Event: Ecuador Earthquake
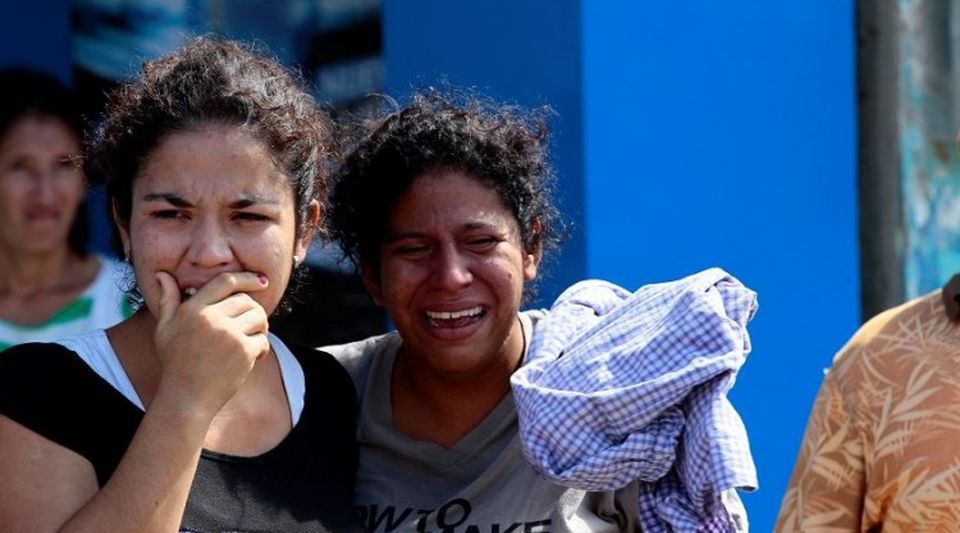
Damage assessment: no_damage